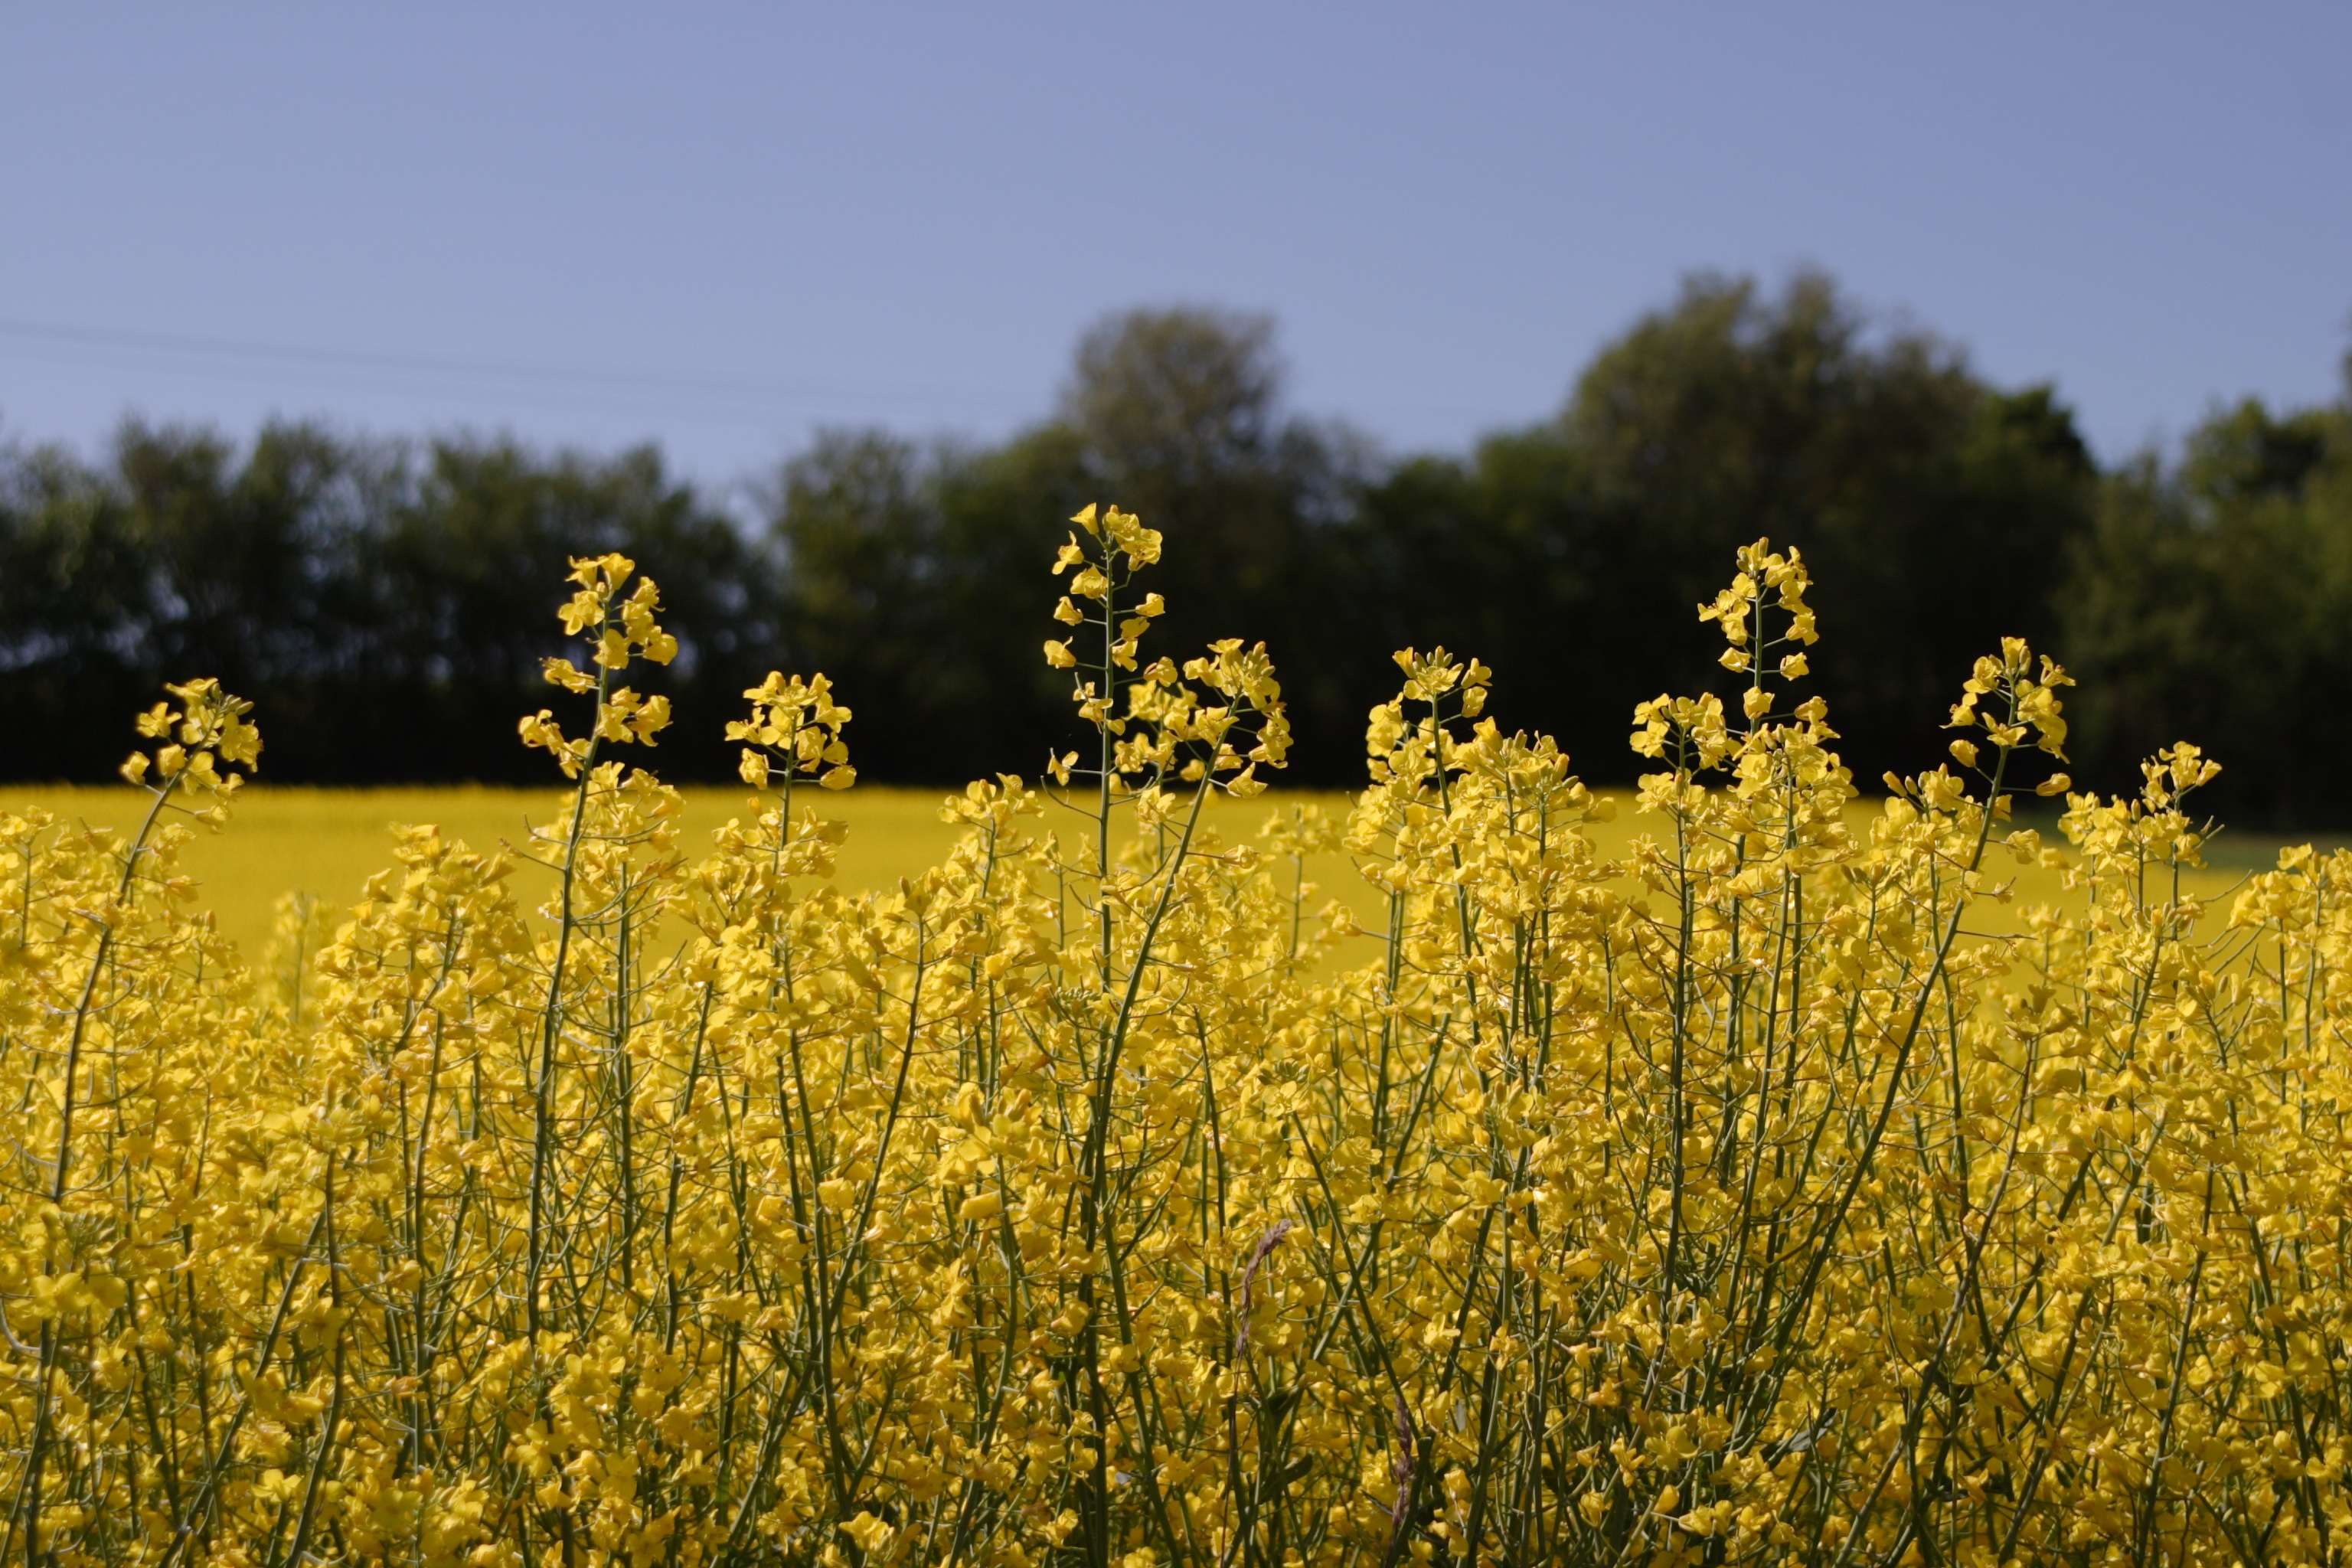
landscape, grass, plant, field, meadow, prairie, flower, summer, food, spring, produce, vegetable, crop, yellow, agriculture, plain, rapeseed, wildflower, grassland, canola, brassica, rural area, oilseed rape, flowering plant, rare plant, grass family, land plant, mustard plant, mustard and cabbage family